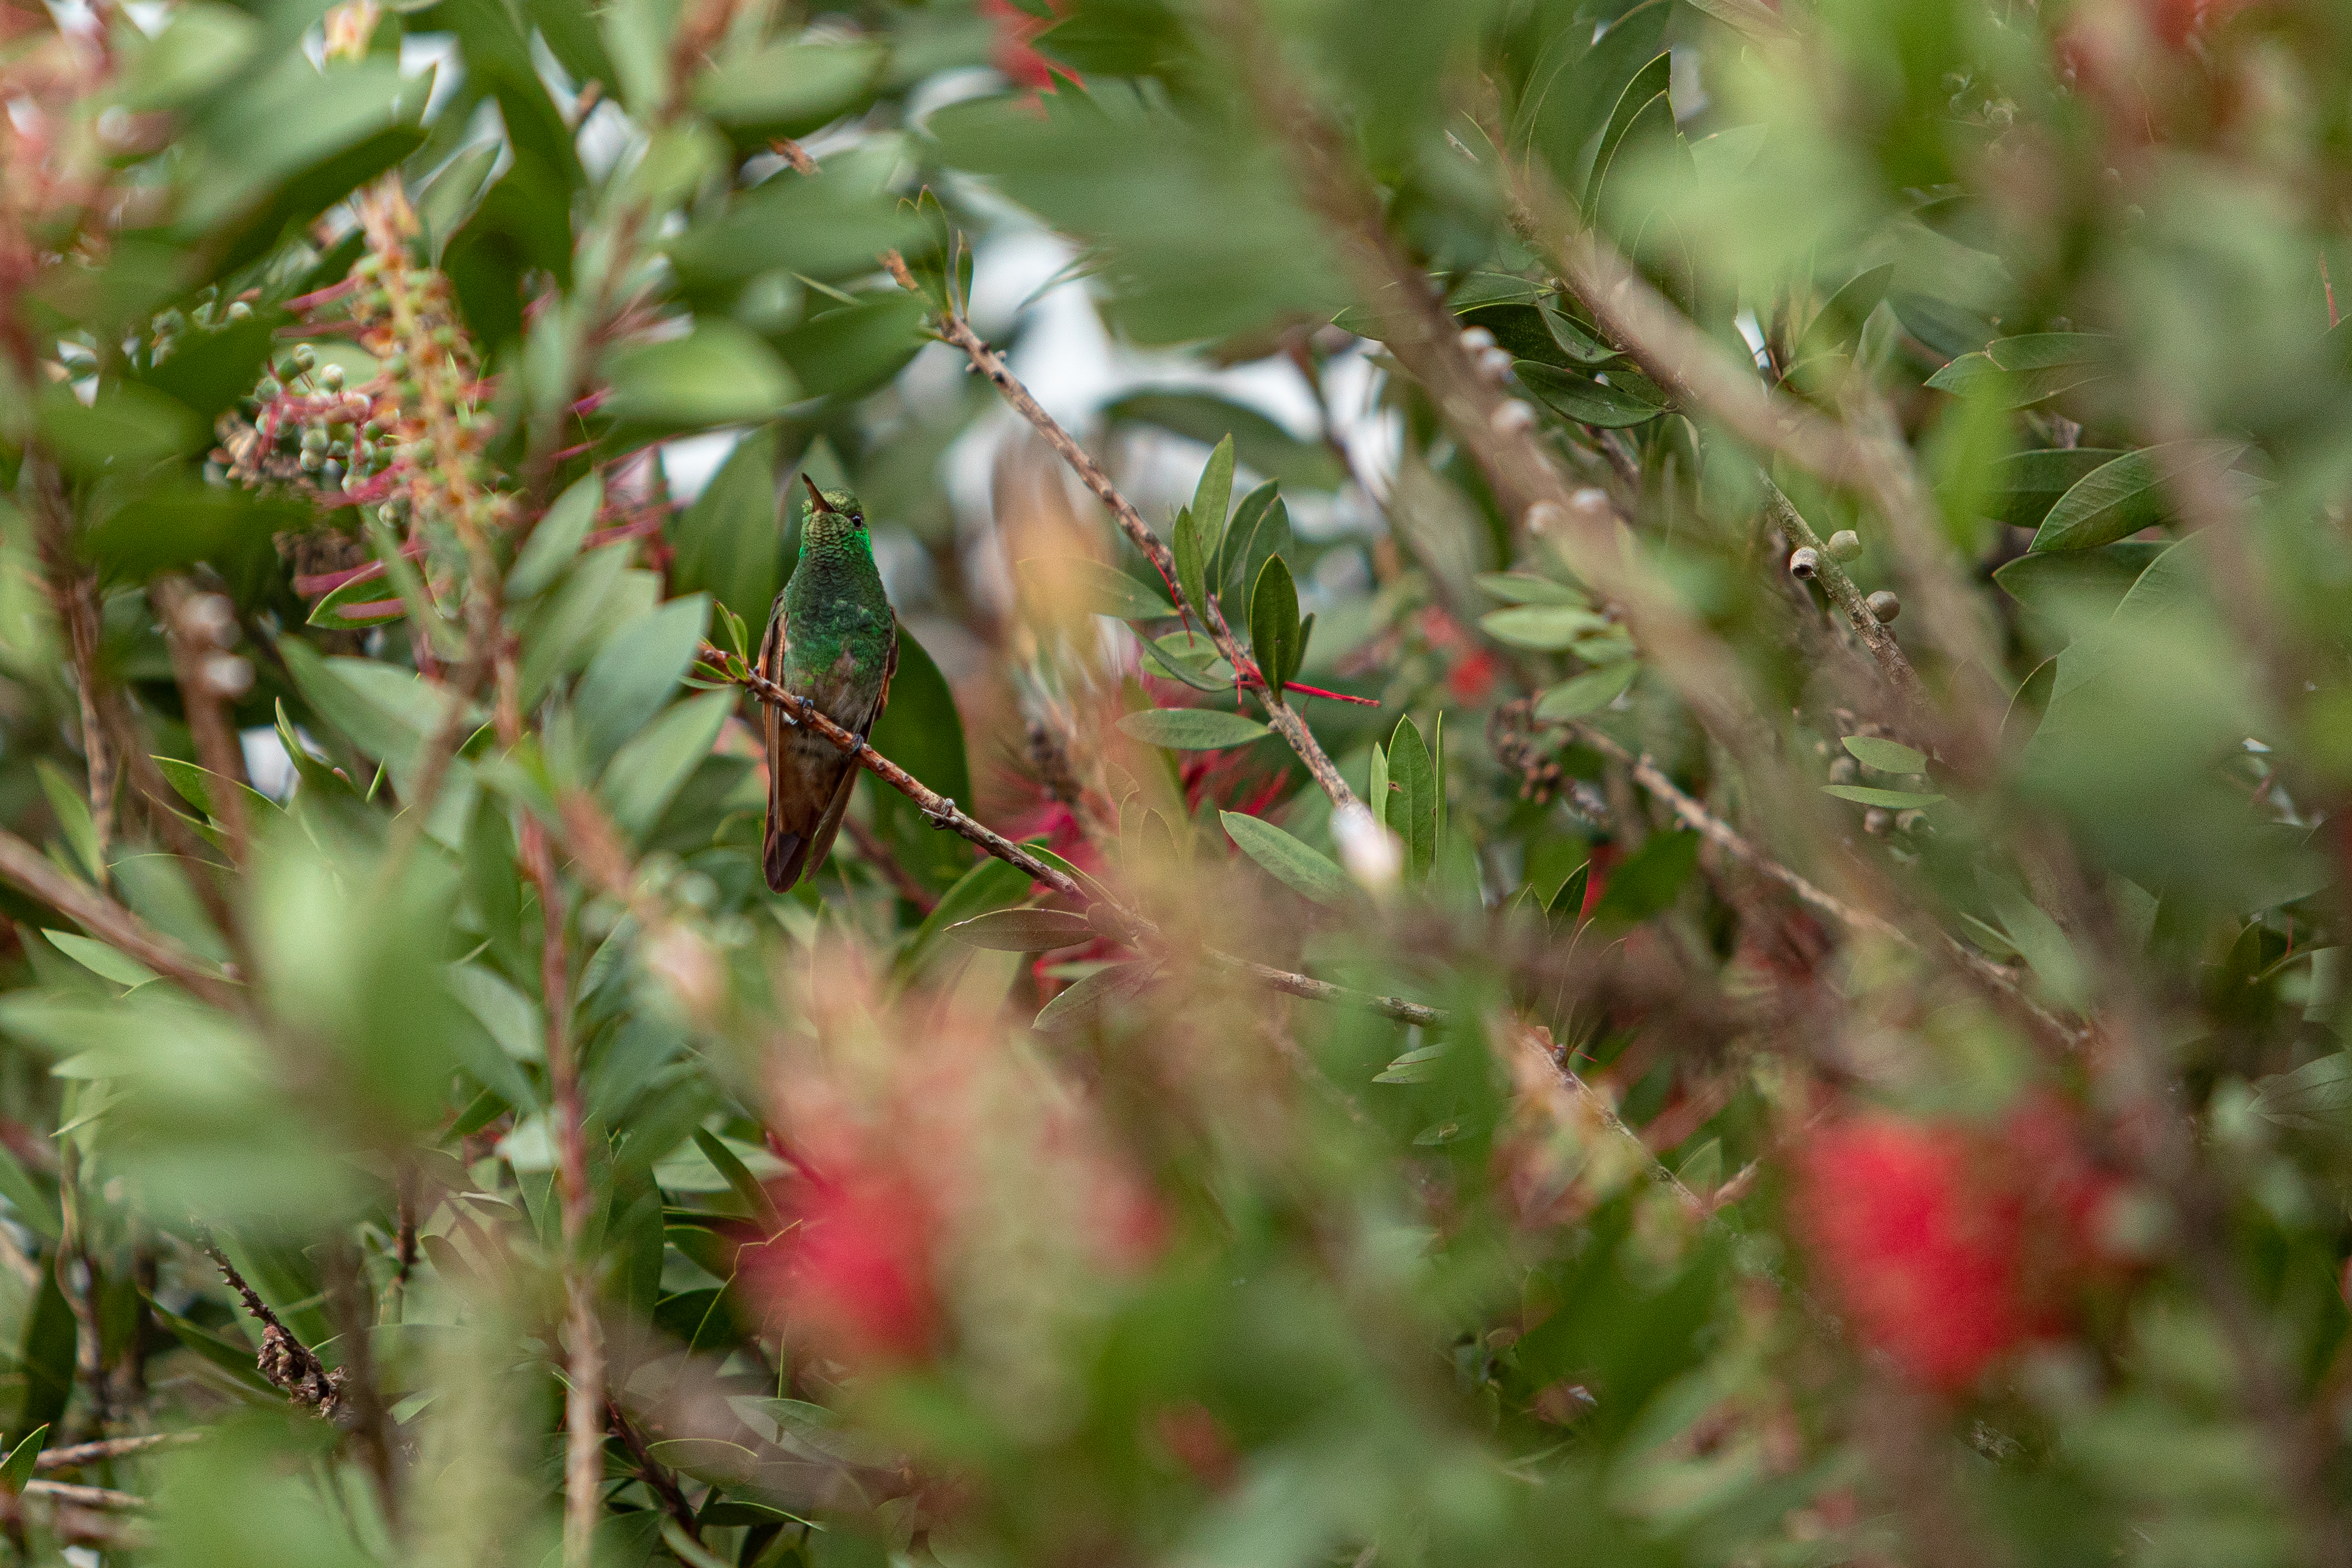
natural, flower, plant, botany, leaf, grass family, grass, flowering plant, bottlebush, plant stem, castilleja, wildflower, grevillea, protea family